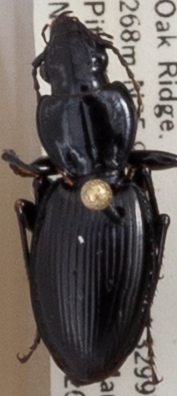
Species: Cyclotrachelus fucatus
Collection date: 2021-05-26
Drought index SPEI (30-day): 0.2
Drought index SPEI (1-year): -0.334
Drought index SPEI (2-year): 2.09